Durgamati

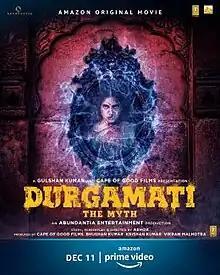
Official release poster

Durgamati is a 2020 Indian Hindi-language horror thriller film written and directed by G. Ashok which is a remake of his own Telugu–Tamil bilingual film "Bhaagamathie" (2018). It stars Bhumi Pednekar as an IAS officer, with Arshad Warsi, Jisshu Sengupta and Mahie Gill playing supporting roles. The film is produced by Bhushan Kumar, Krishan Kumar and Vikram Malhotra under T-Series, Cape Of Good Films and Abundantia Entertainment.